Kuopio Market Hall

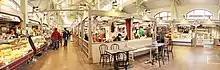
Interior of the Market Hall

The Market Hall project had been planned since the 1870s. The purity requirements for food sales had risen, and thus the need to build a permanent Point of Sale on the market also came to Kuopio. At the same time, the construction of a bazaar building was also planned for the square, but it was never carried out; also the market hall planned for the harbor square at the same time was never realized either.